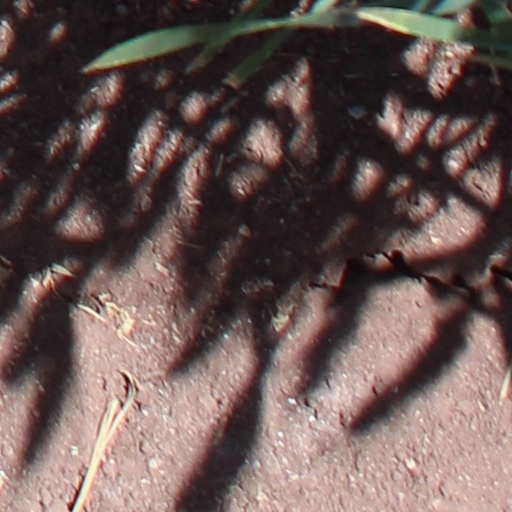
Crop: wheat